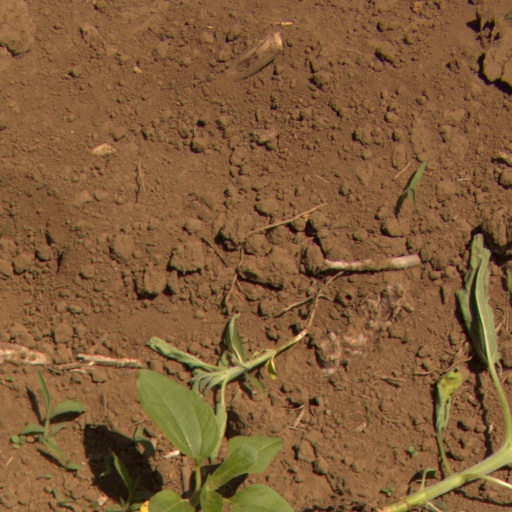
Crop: Jerusalem artichoke